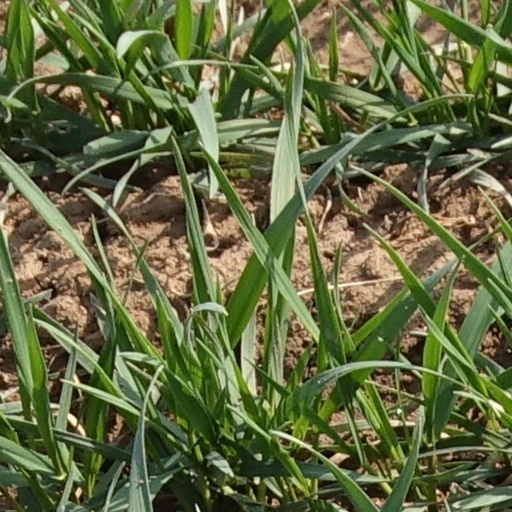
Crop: wheat